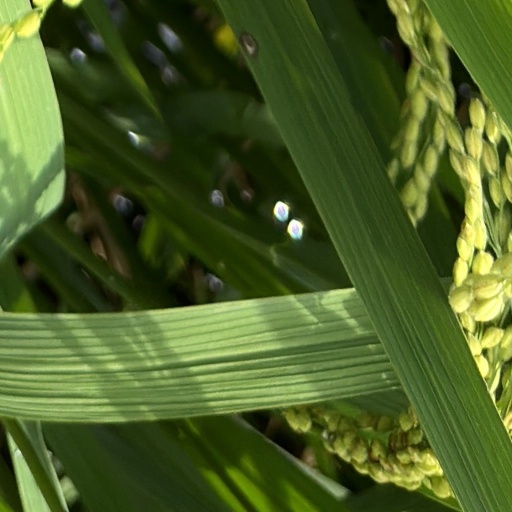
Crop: rice